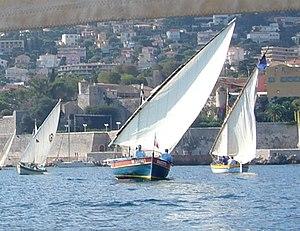
""Resquilhada"", rassemblement de pointus français et italiens organisé chaque automne en rade de Villefranche-sur-Mer"
La Rade de Villefranche est un plan d’eau de Méditerranée situé sur le territoire des communes de Villefranche-sur-Mer et de Saint-Jean-Cap-Ferrat, près de Nice.